Nokia

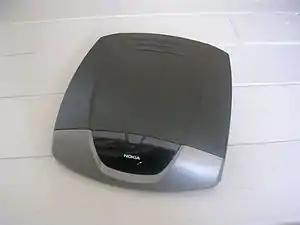
A Nokia Mediamaster set-top box

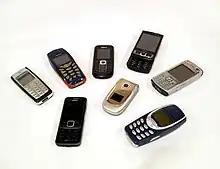
Various Nokia mobile phones from the 2000s

Following Simo Vuorilehto's appointment as CEO, a major restructuring was planned. With 11 groups within the company, Vuorilehto divested industrial units he deemed as un-strategic. Nokian Tyres ("Nokian Renkaat"), a tyre producer originally formed as a division of Finnish Rubber Works in 1932, split away from Nokia Corporation in 1988. Two years later, in 1990, Finnish Rubber Works followed suit. In 1991, Nokia sold its computer division, Nokia Data, to UK-based International Computers Limited (ICL), the precursor of Fujitsu Siemens. Investors thought of this as financial trouble and Nokia's stock price sank as a result. Finland was now also experiencing its worst recession in living memory, and the collapse of the Soviet Union, a major customer, made matters worse.